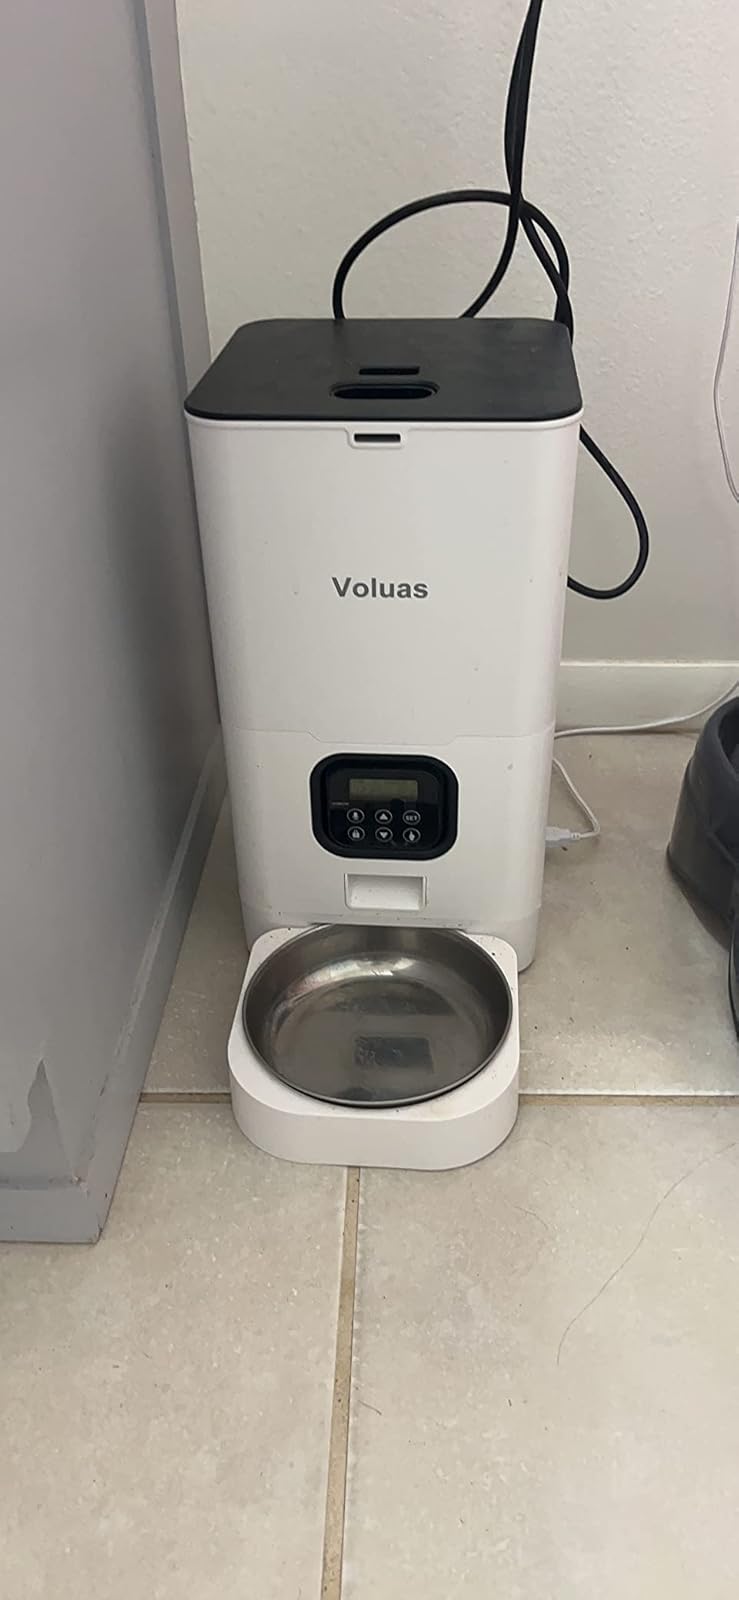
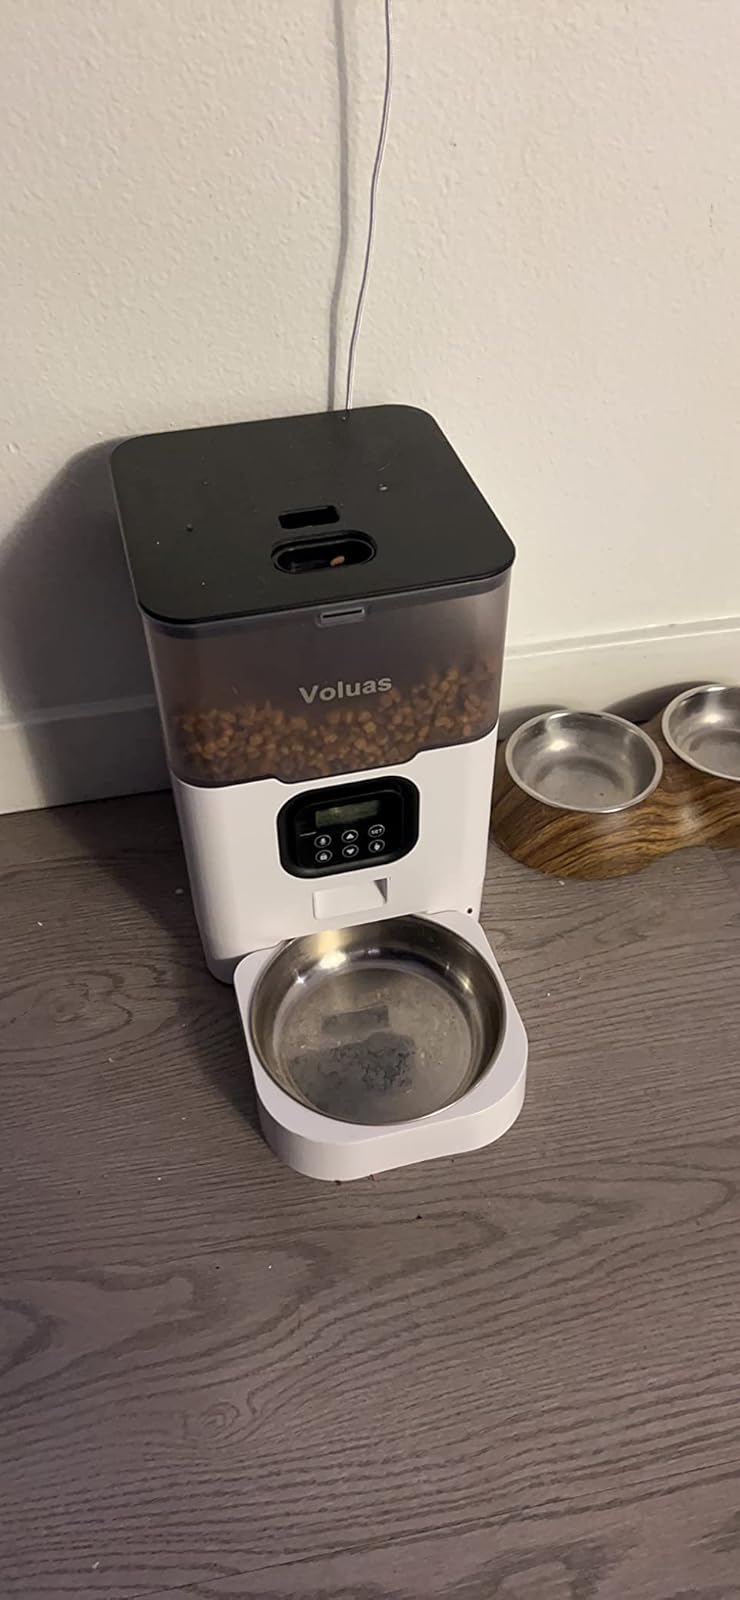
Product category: items_feeder
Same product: no